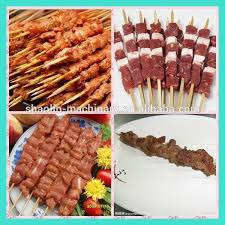
Yemek: kebap